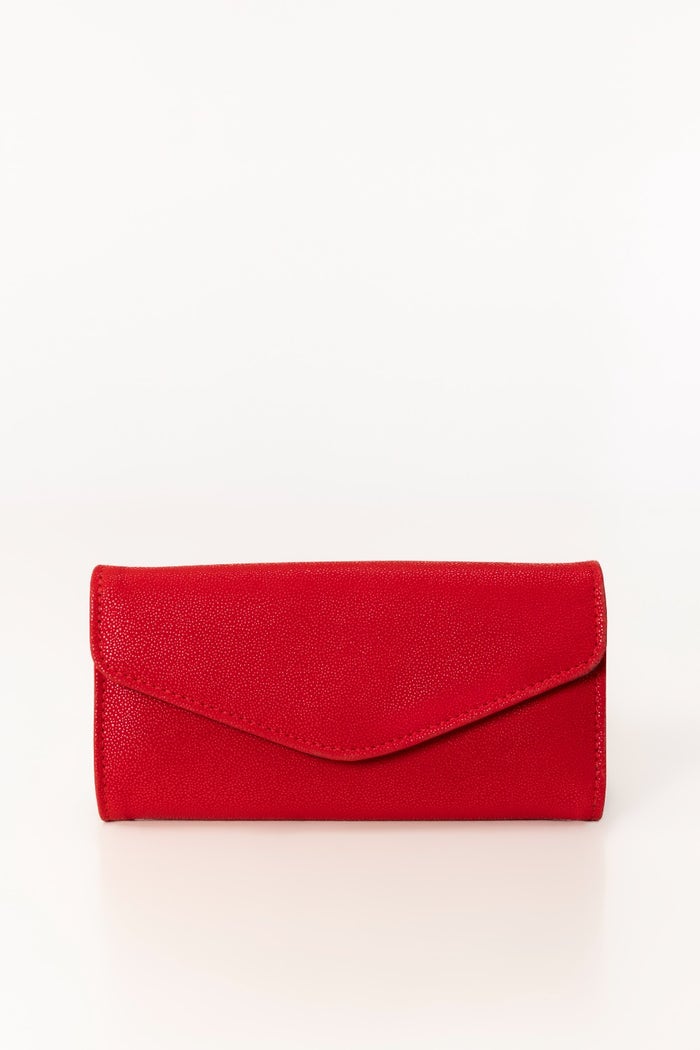
red leather envelope bag